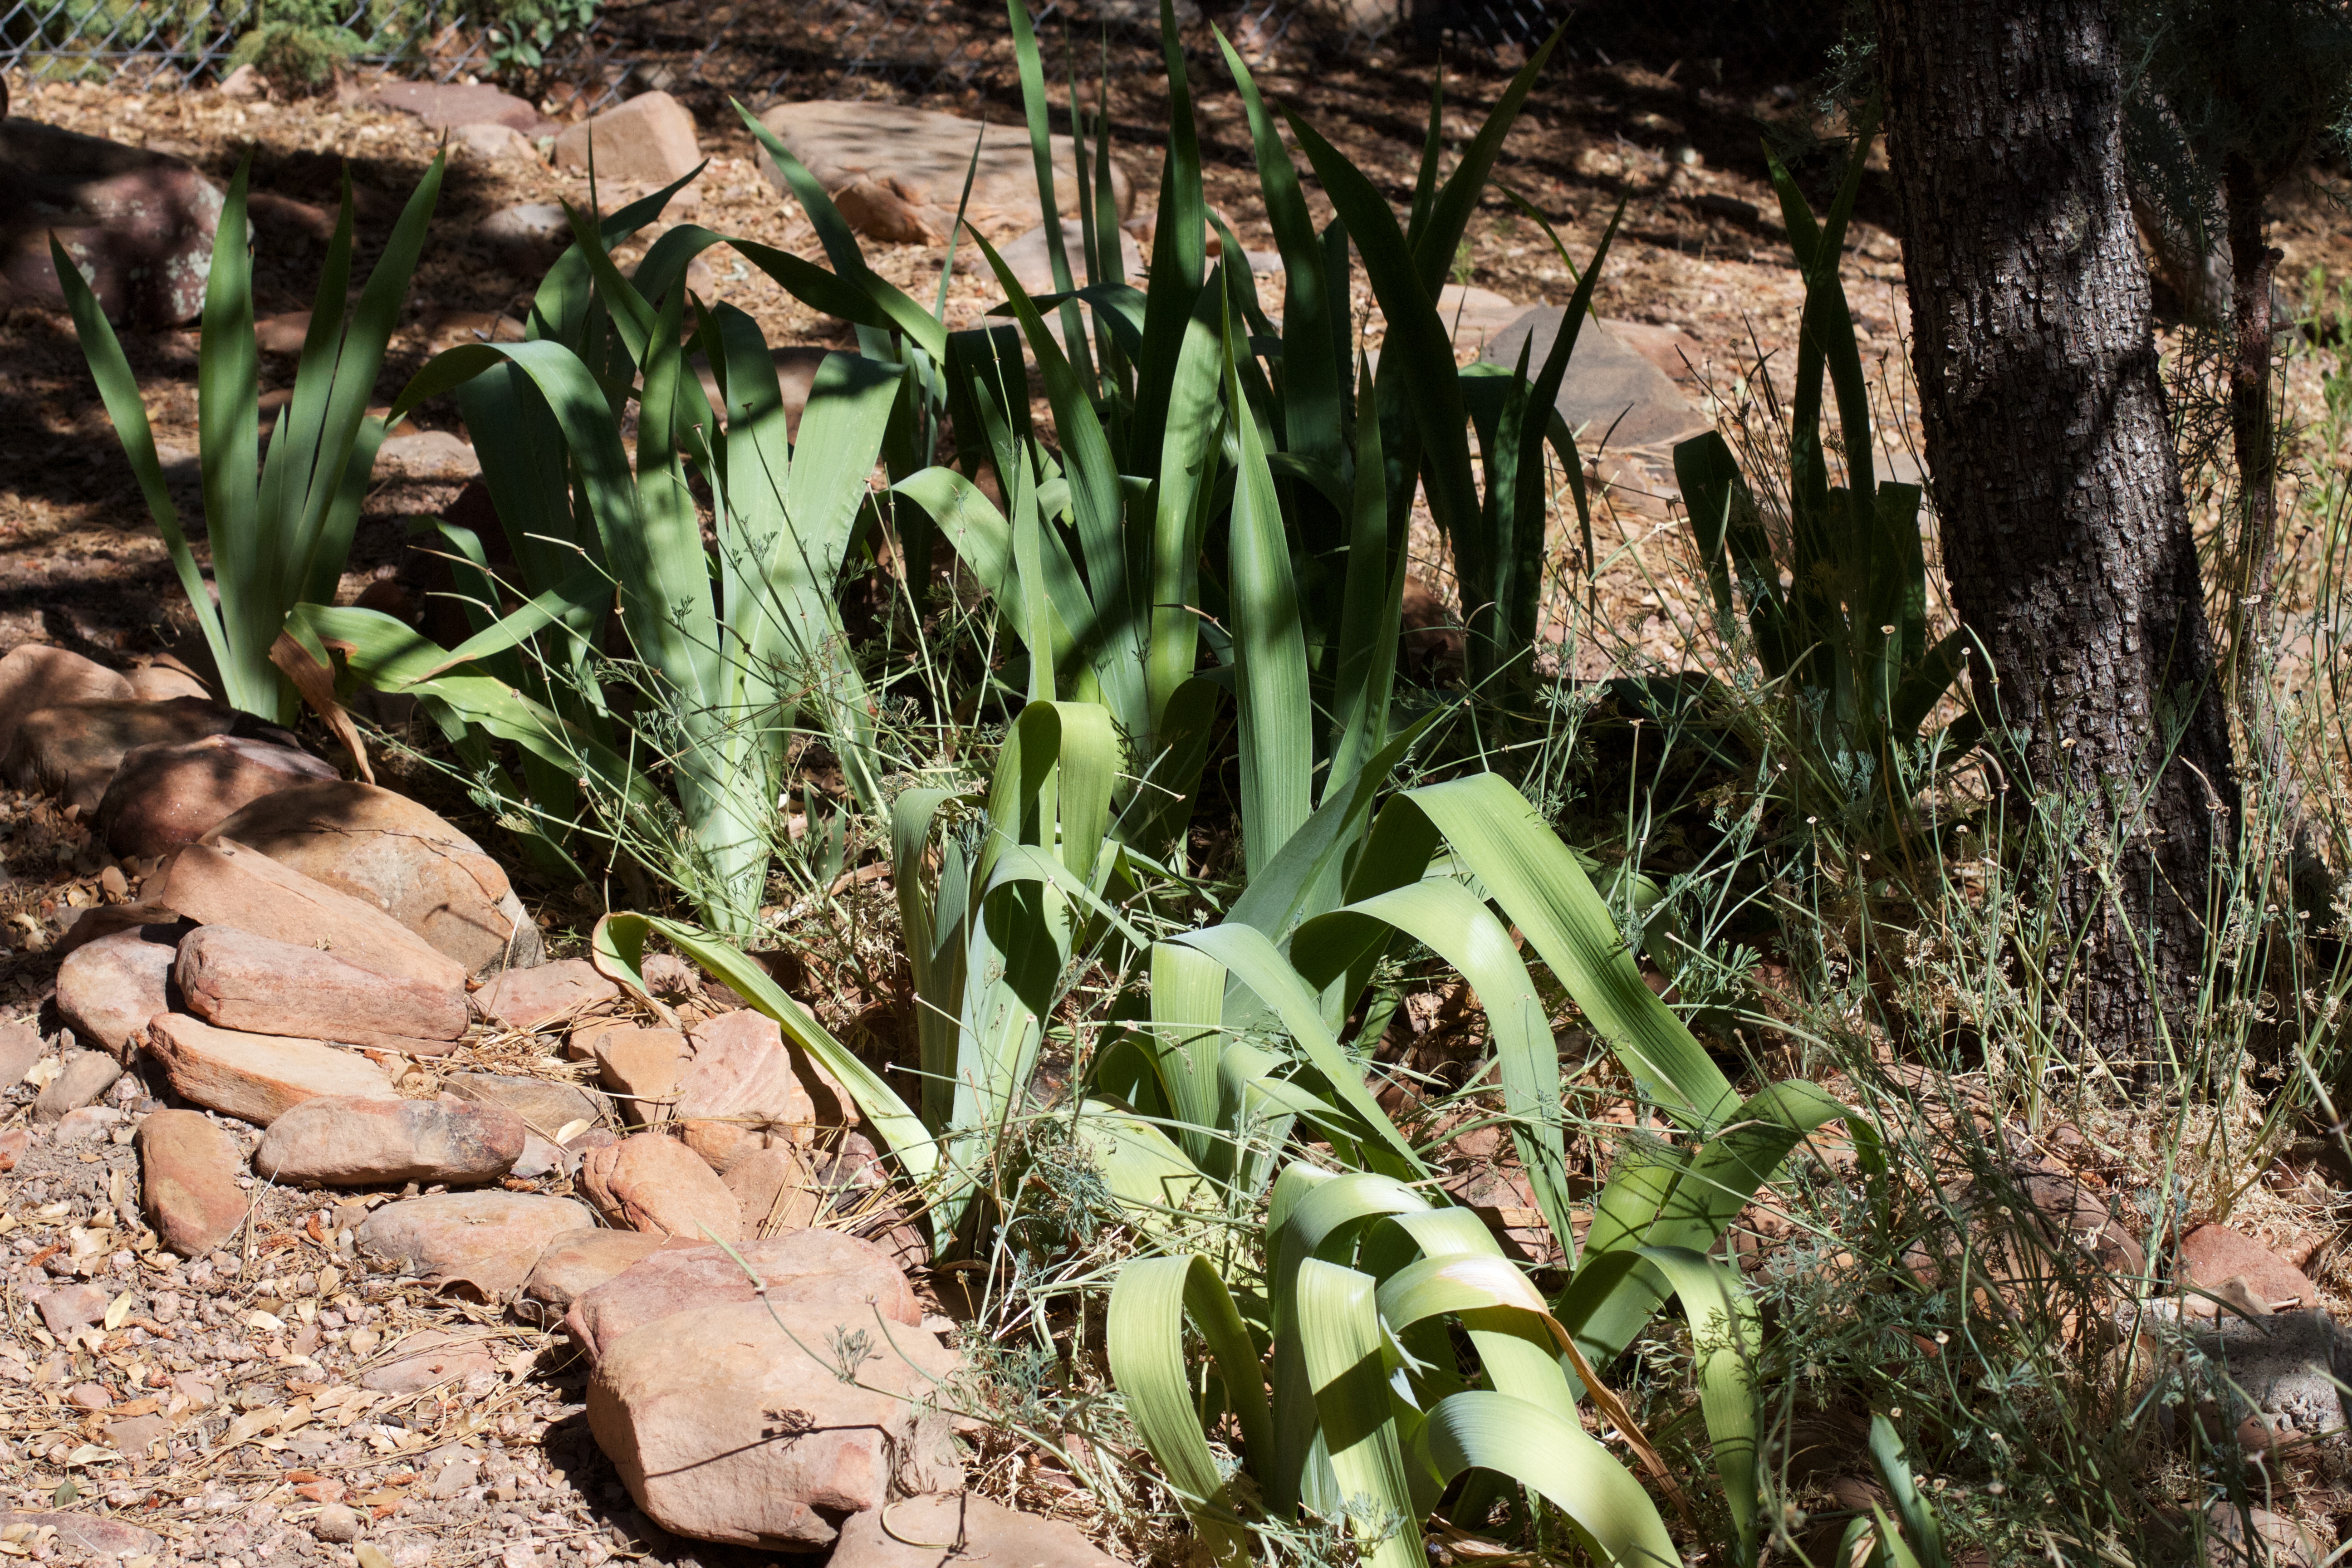
grass, plant, flower, jungle, soil, botany, garden, flora, iris, flowering plant, grass family, land plant